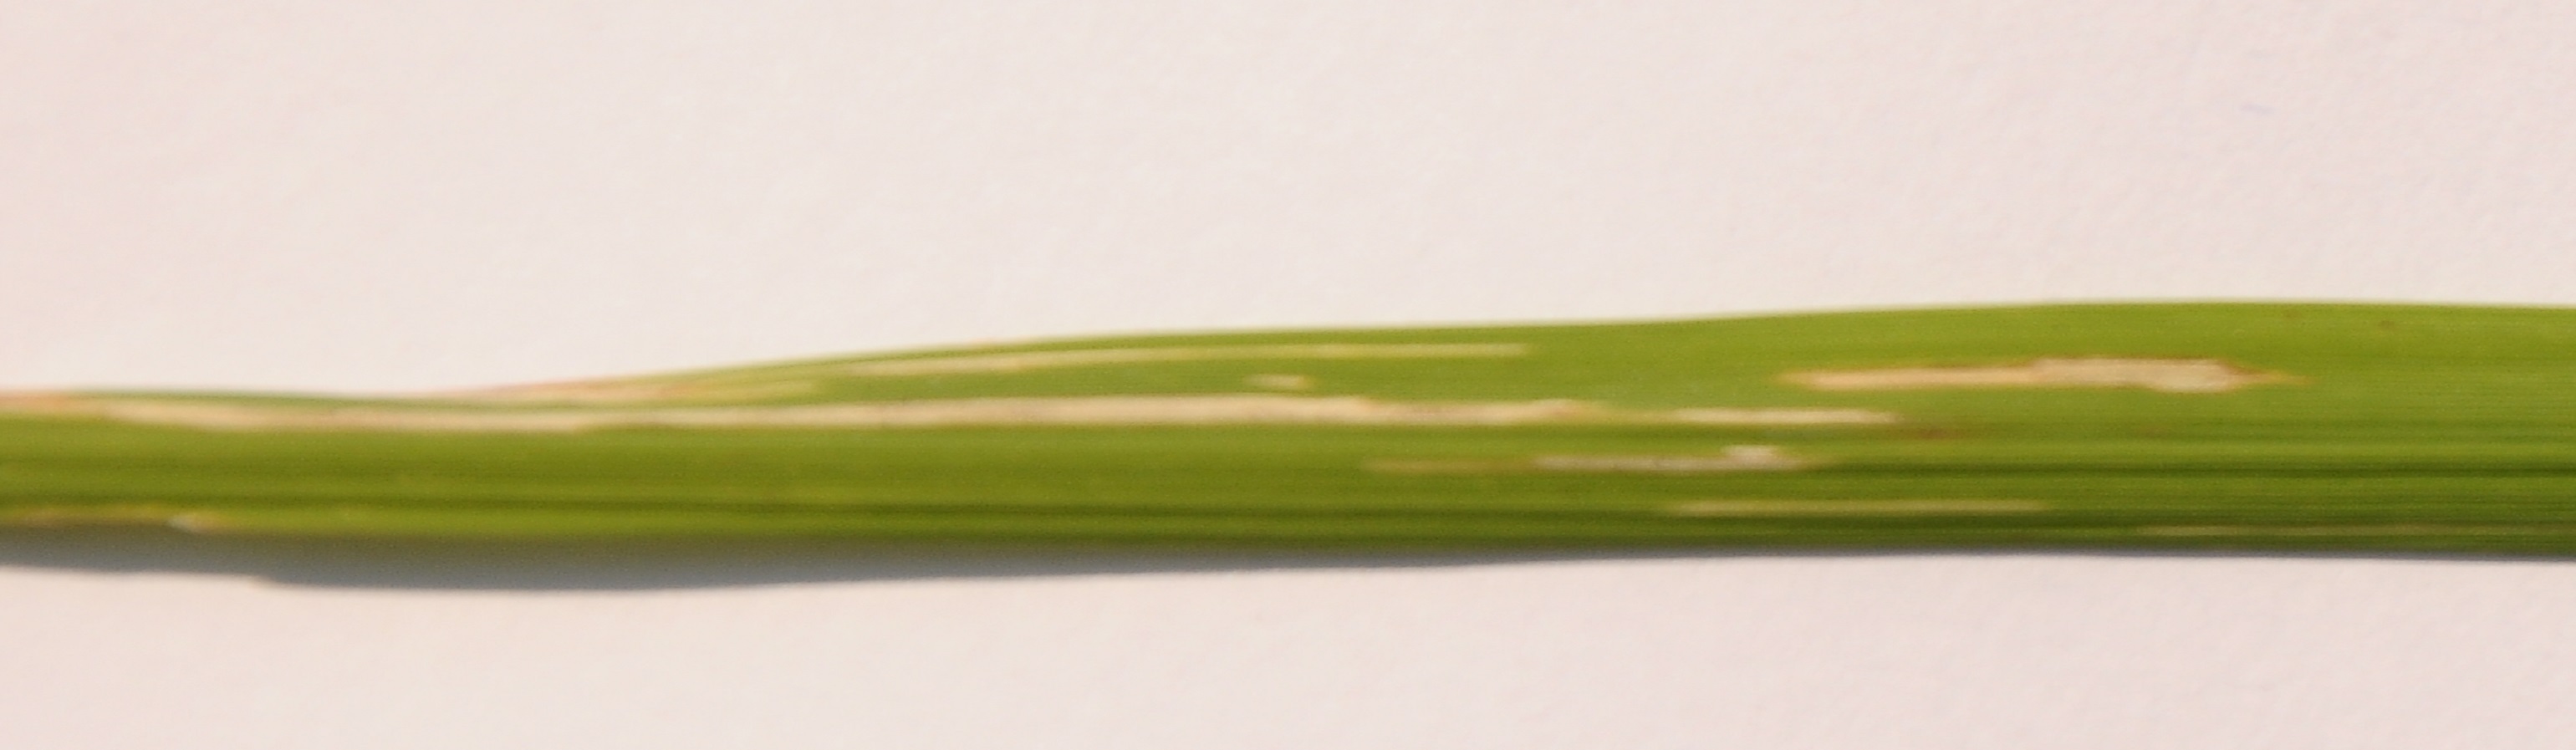
Nhãn: Bệnh Bạc lá (Bacterial leaf blight)